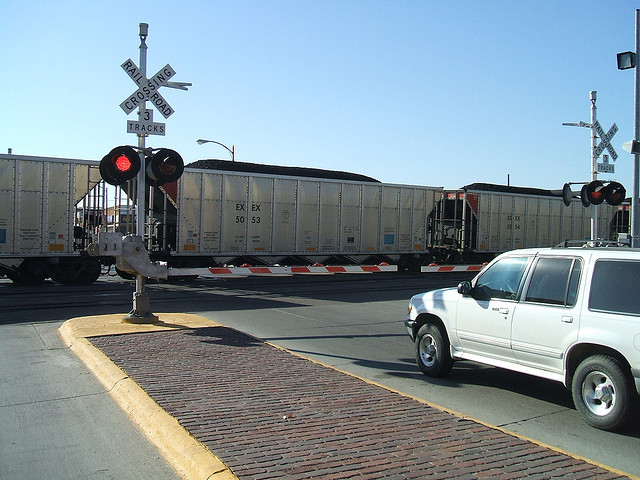
A white SUV parked in front of a train.

An suv stopped at a railroad crossing as a train passes

An SUV waits for a train to pass the crossing.

A white SUV waits as a train is passing the street.

A car is at a stopping to let a train go by.